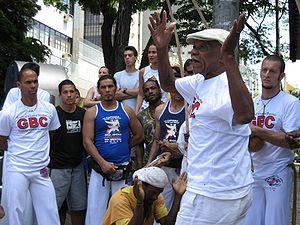
Mestre Joao Pequeno de Pastinha, né le 27 décembre 1917 et décédé le 9 décembre 2011, disciple de Mestre Pastinha, était à plus de 90 ans le plus vieux maître de capoeira encore en activité.